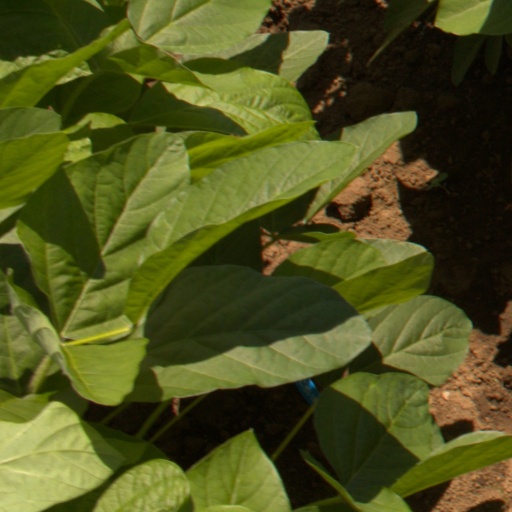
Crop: soybean